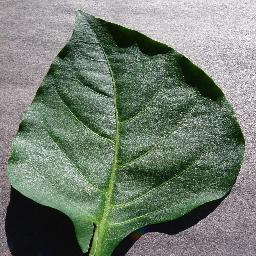
Label: Pepper,_bell___healthy